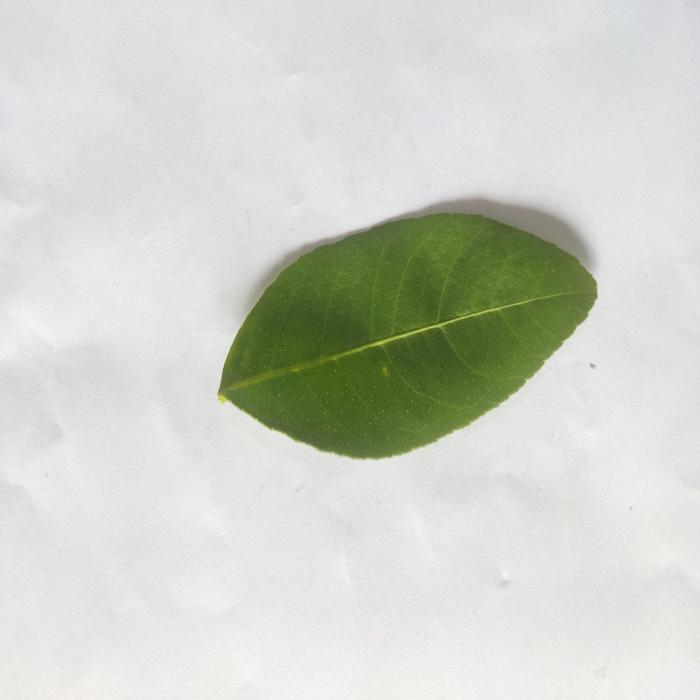
Crop: Lemon
Leaf condition: Healthy_Leaf